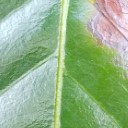
Label: Phoma